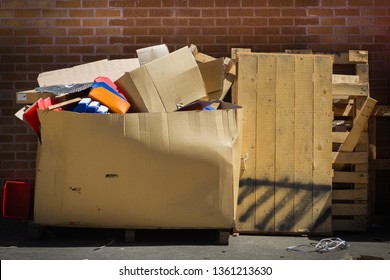
Label: cardboard